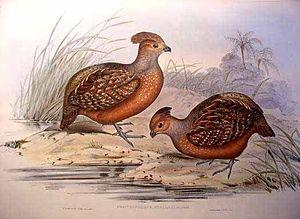
Le Tocro étoilé est une espèce d'oiseau de la famille des Odontophoridae.